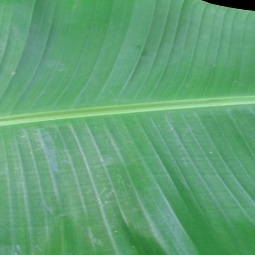
Label: Healthy